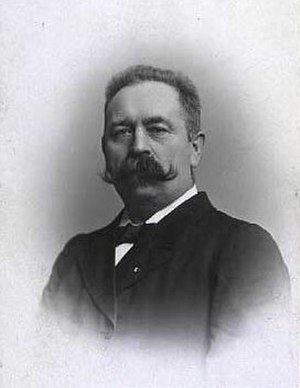
Martin Madsen Halsted
Martin Madsen Halsted